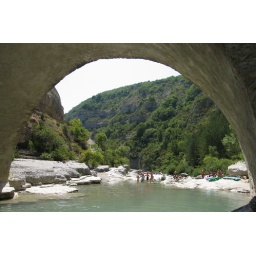
like a bridge over "clear" water